Elvira Navarro

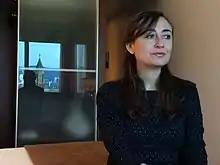
Navarro in 2018

Elvira Navarro holds a licentiate in Philosophy from the Complutense University of Madrid. In 2004 she won the City Council of Madrid's Young Creators Competition, and enjoyed a creative scholarship at the Residencia de Estudiantes. She has published two complementary books: "La ciudad en invierno" (The City in Winter) and "La ciudad feliz" (The Happy City), as well as the novels "La trabajadora" (The Working Woman) and "Los últimos días de Adelaida García Morales" (The Last Days of Adelaida García Morales). Her work has earned the , the for Best New Author, and the Fnac New Talent Distinction. Navarro is also the author of the blog "Periferia", an ongoing work on the neighborhoods of Madrid that explores bordering and undefined spaces. In 2010 she was included in the magazine "Granta"s list of the 22 best Spanish-language novelists under 35.